Eagar School

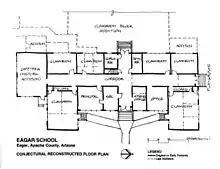
Original floor plan

The building sits at the southeast corner of Main and Second Streets. Originally, the building included 6 classrooms, 4 offices (principal's, secretary's, attendance, and main), and 2 restrooms. The central façade is flanked by two small wings, which protrude slightly towards Main Street, forming a small "C" shape. The foundation and walls are brick, which has since been stuccoed over. The windows were double-hung, three-over-three wood construction, in vertical proportion in groups of two to four with common sills. These have been replaced by aluminum windows, one-over-one single hung inserted into the original sash frames. Doors were originally "wooden, single- light doors with multi-light transoms overhead", with most now replaced by modern units. Broad stairs led to the main entries in the front, back, and both sides, although the stairs on the south side were destroyed with the construction of the cafeteria addition. There are also several smaller sets of steps leading to the outside from minor entrances. The entrances are framed by pedimented parapets, which sit on pilasters. The roof has a low pitch with wide overhangs, and is covered with asbestos tiles in a diamond pattern.